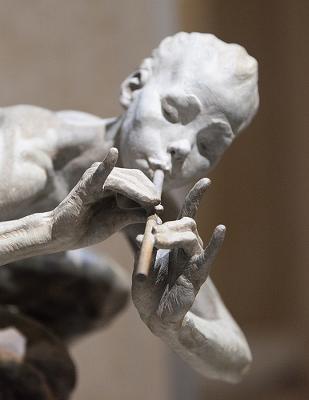
回答: トッポの食べ方がムカつく